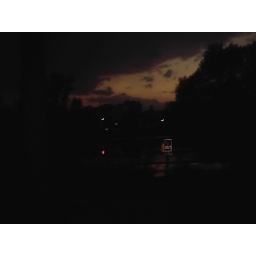
lake beside my best friend's house.... so beautiful on the water at night!